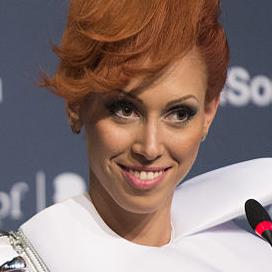
Age: 23